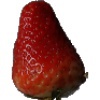
Label: Strawberry 1